Mary Winter Fisher

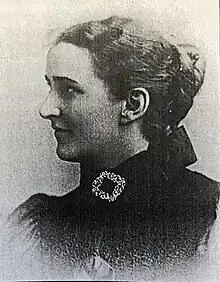
Dr. Mary Winter Fisher, c. late 19th century

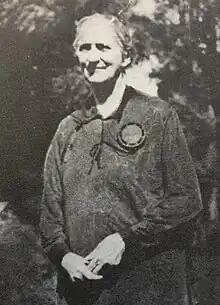
Dr. Mary Winter Fisher in 1926

Mary Winter Fisher (1867–1928) was an American physician known for her establishment of a medical practice in Pagosa Springs, Colorado.